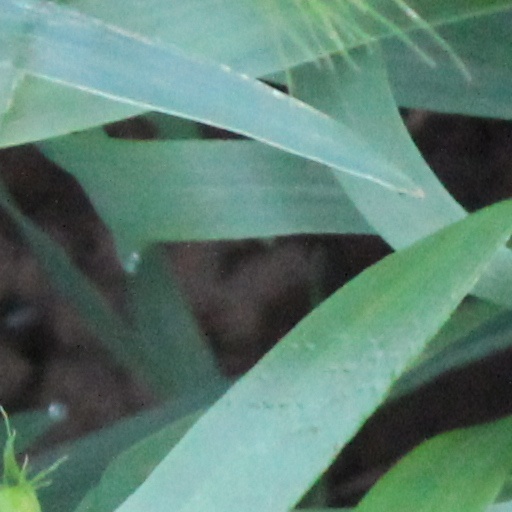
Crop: wheat